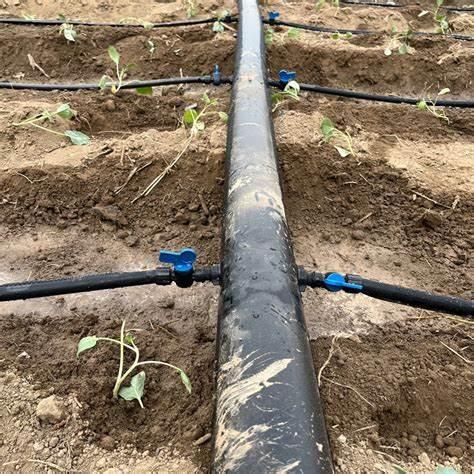
Shamba lina mfumo wa umwagiliaji wa matone uliowekwa chini ukiunganishwa na mimea michanga iliyopandwa. Bomba kubwa katikati likiwa na mabomba madogo meusi yaliyochomoza kwenda kwenye kila mmea.